Harry Flower

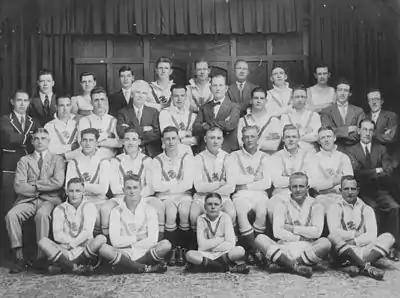
Flower 2nd back row, 3rd from left in Saints' 1930 side

Flower was born in Newtown, New South Wales on 30 October 1900.